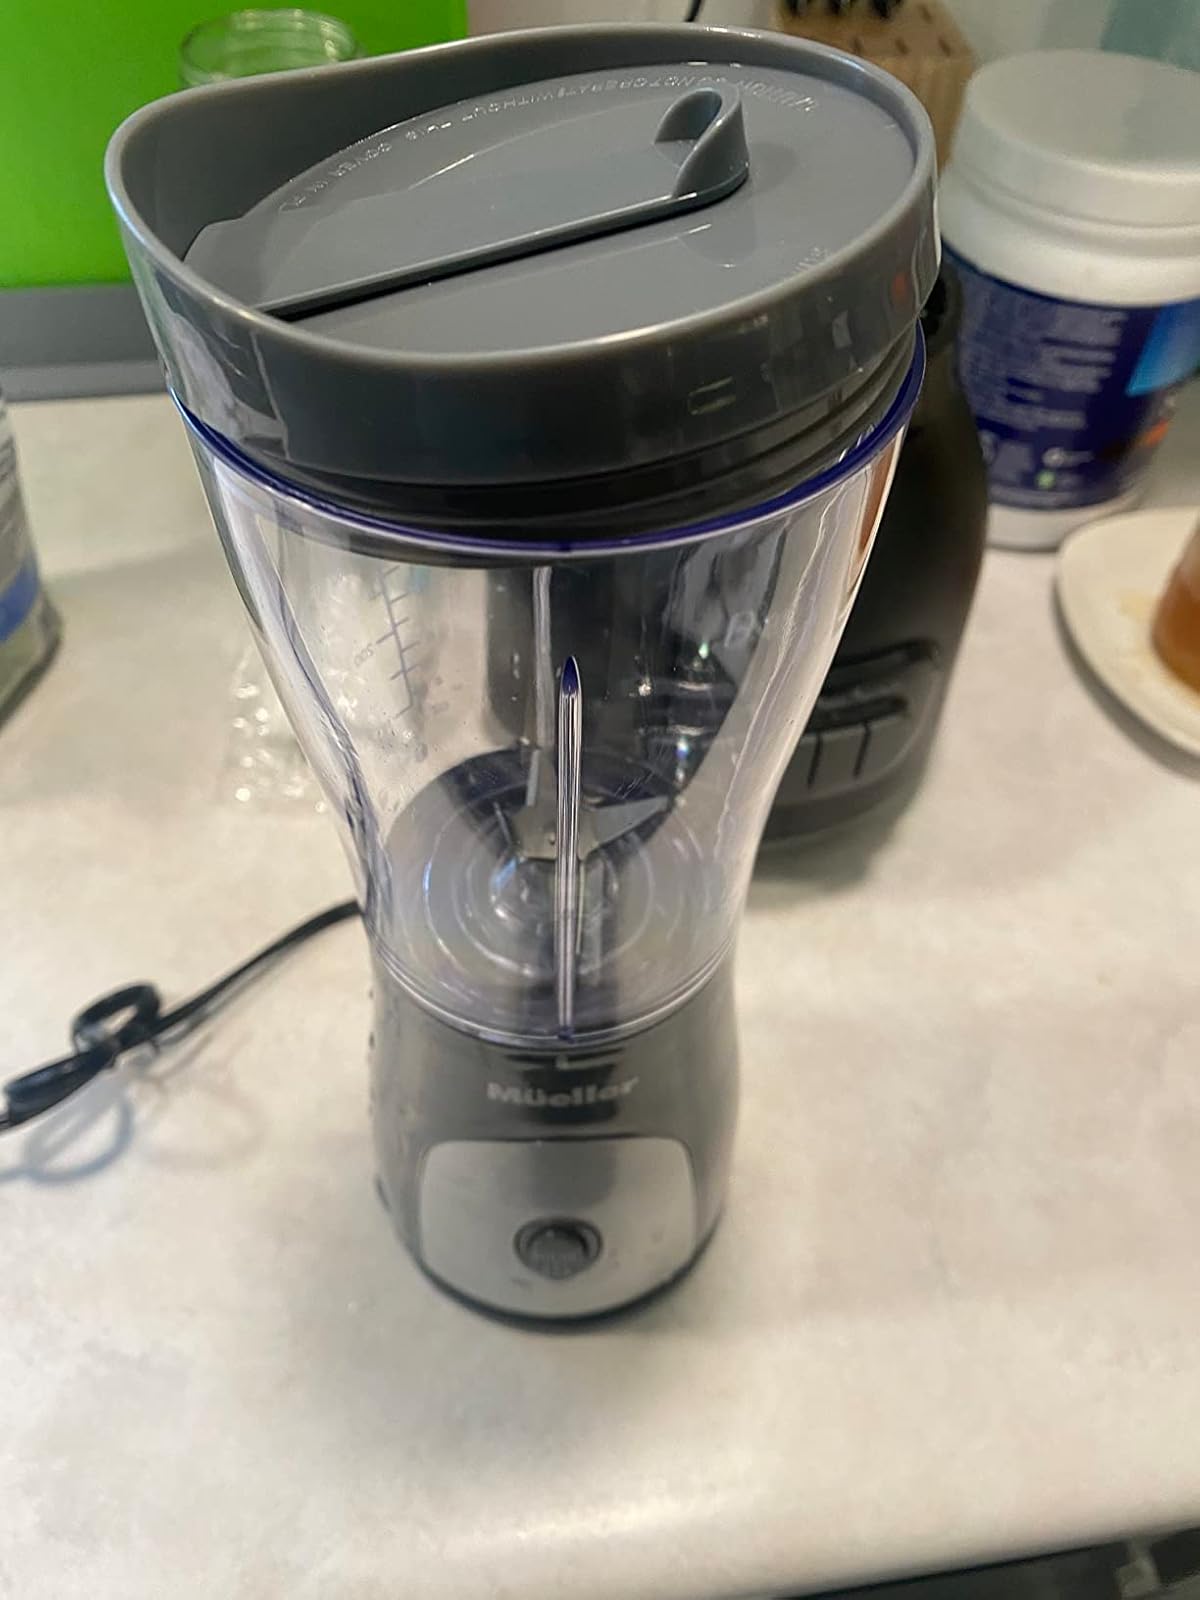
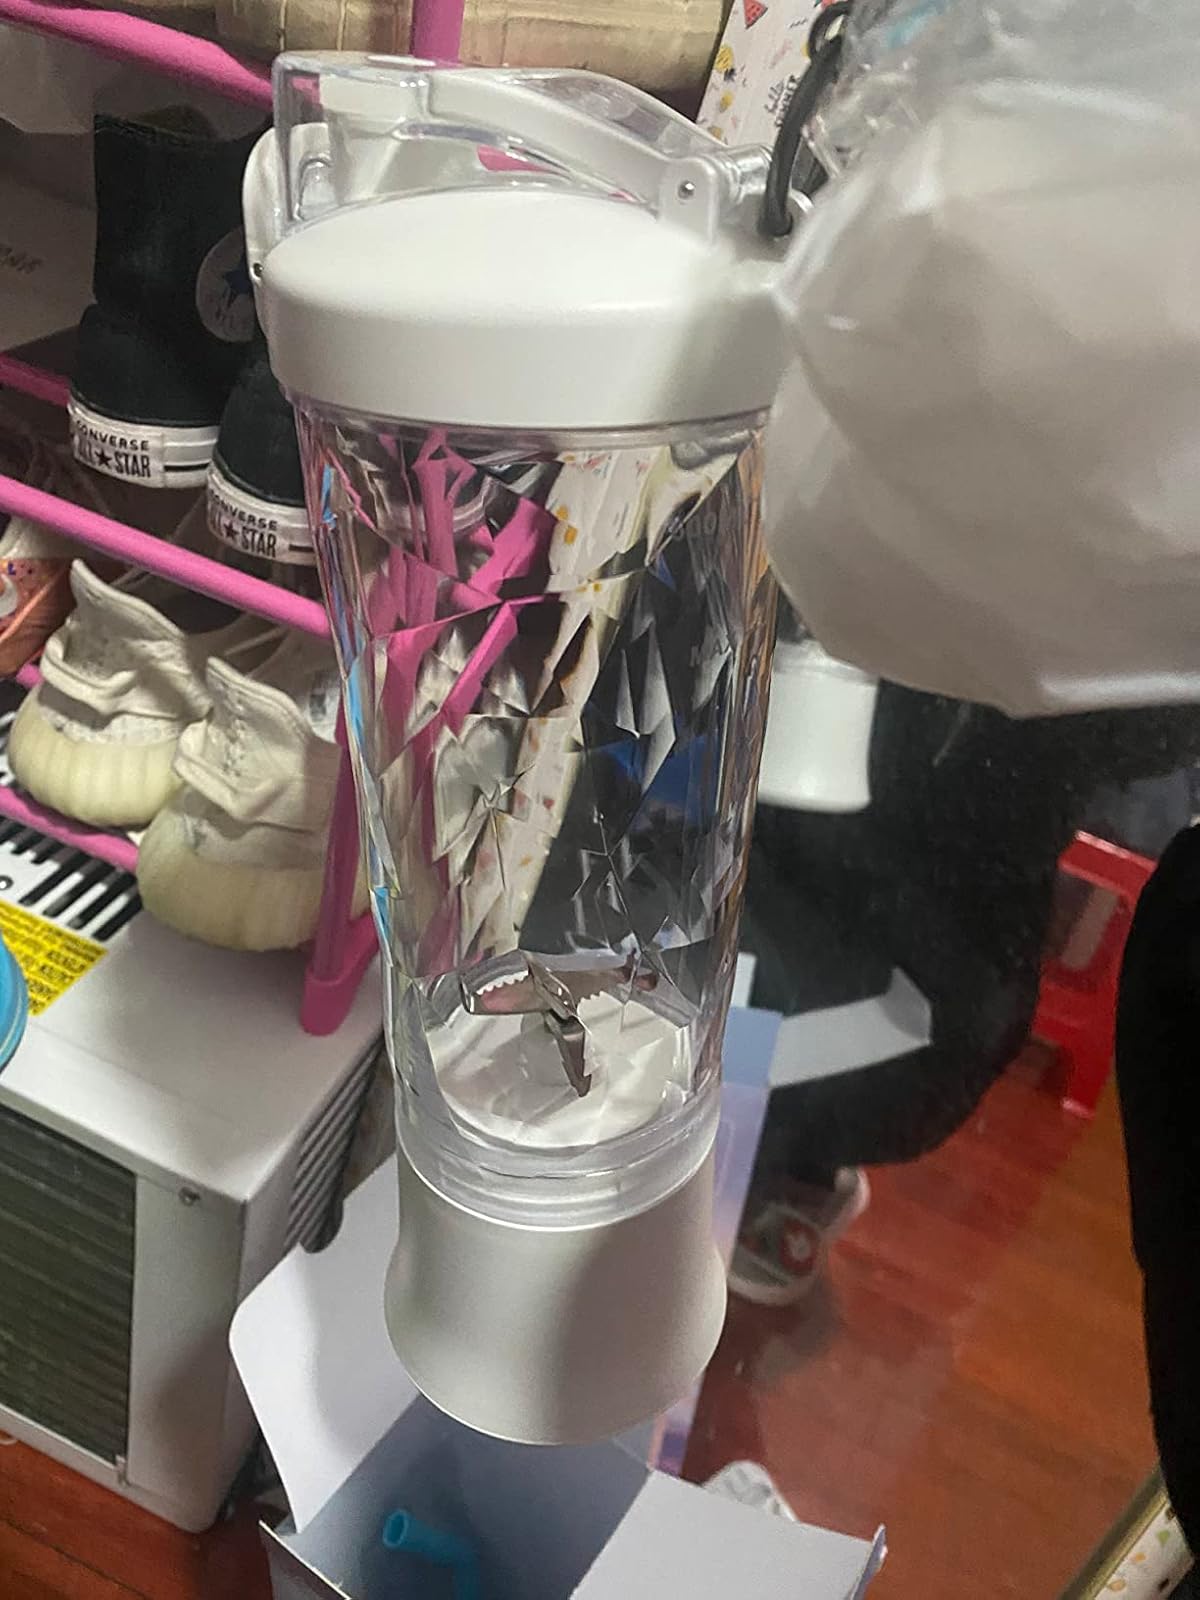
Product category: items_blender
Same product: no